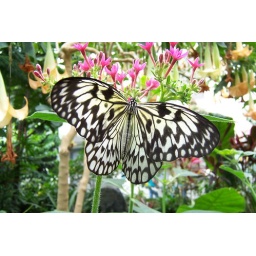
Butterfly in the butterfly house at the Seattle Science Center.